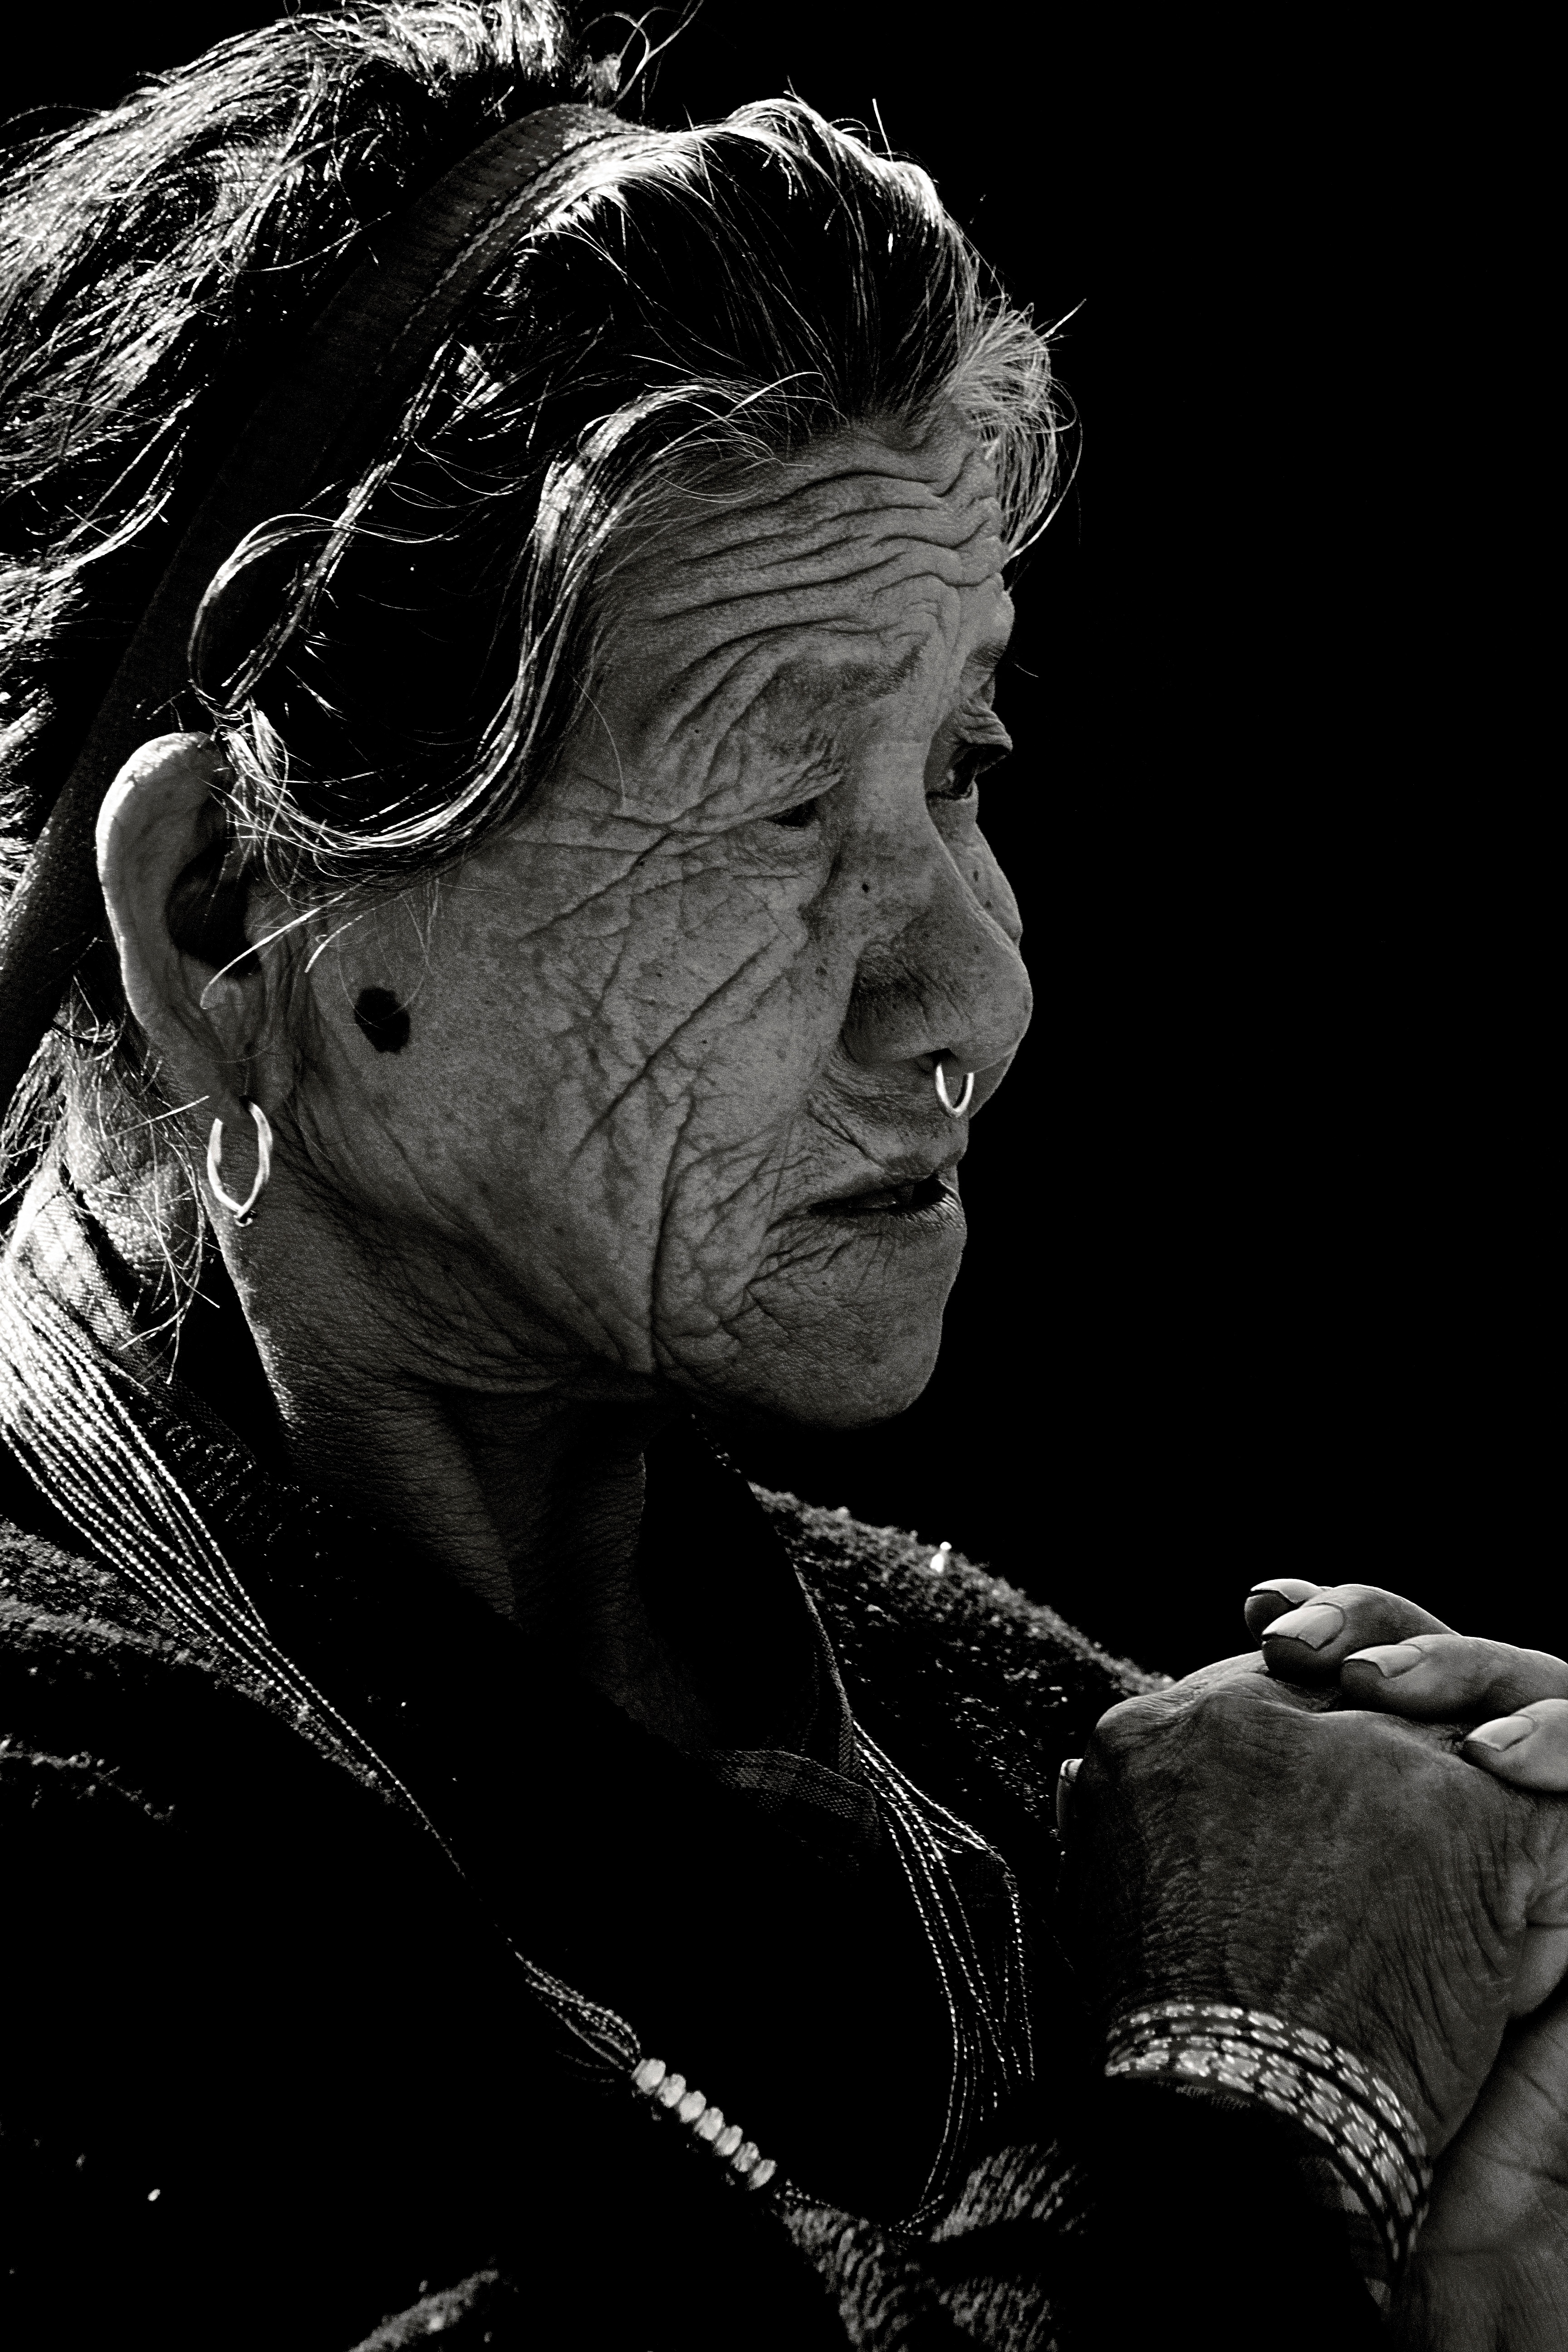
black and white, portrait, darkness, black, monochrome, sculpture, drawing, head, special effects, monochrome photography, album cover